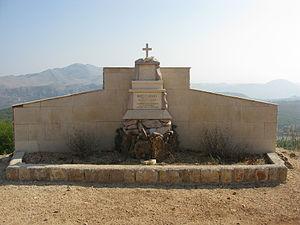
Monument à la mémoire de Robert Ivušić, 163e brigade de l'armée croate, mort au combat à l'âge de 19 ans en défendant Dubrovnik.